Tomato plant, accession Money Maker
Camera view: tilt-top (135 deg); turntable rotation: 180 degrees
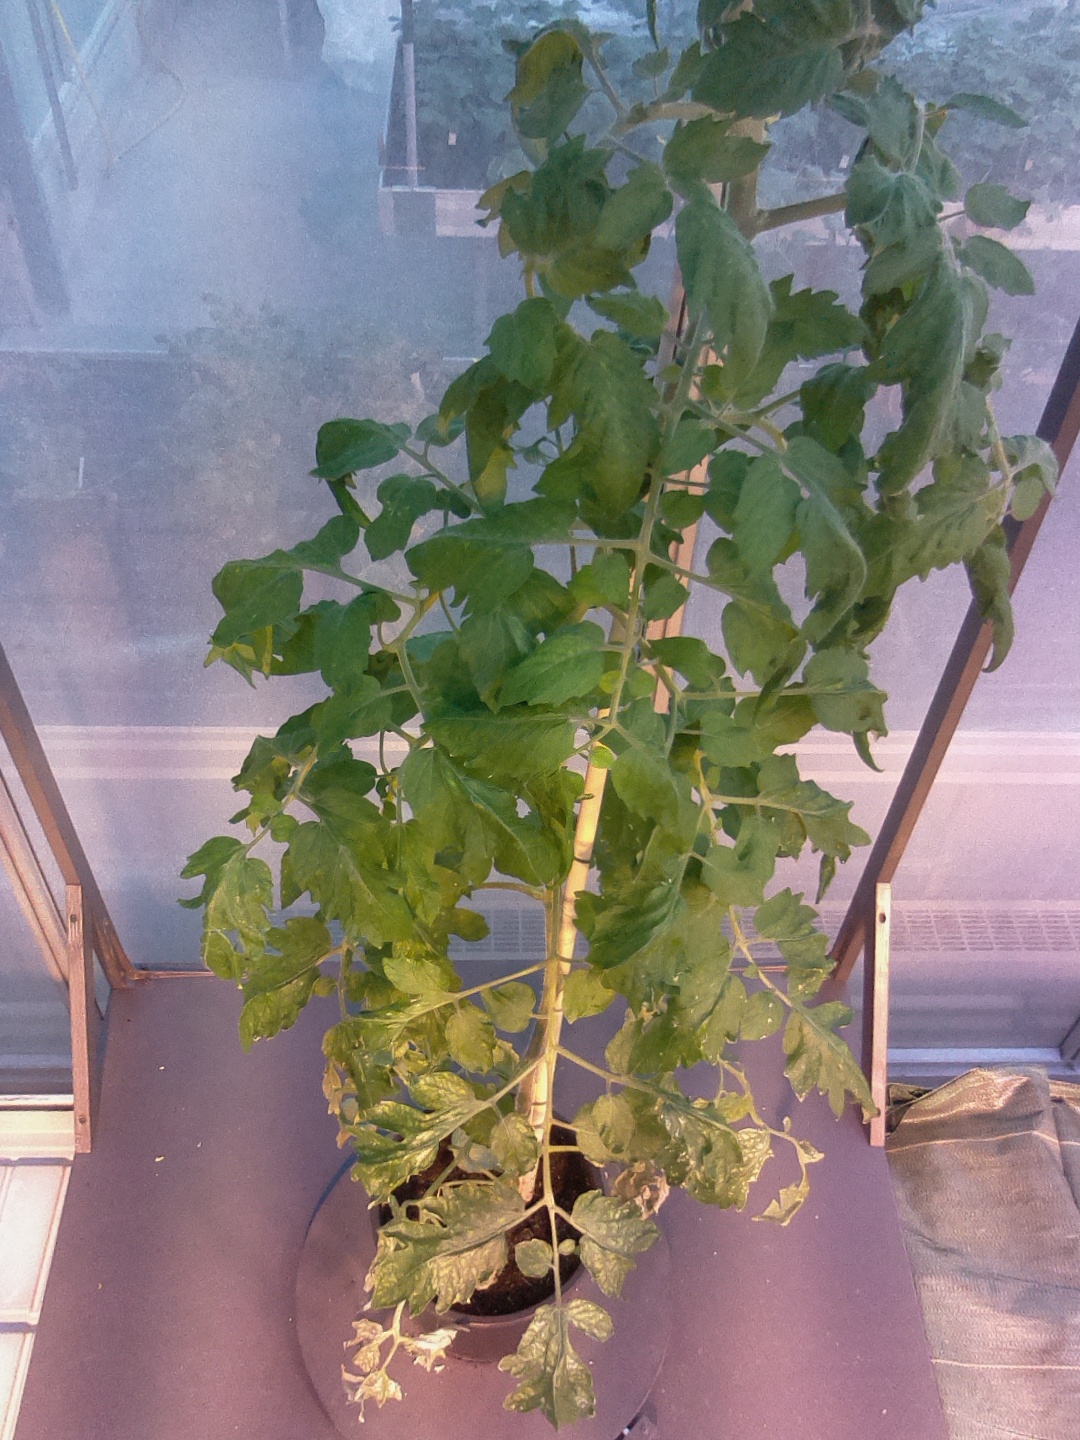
BBCH growth stage 70: Fruits at the main stem or branches visibles